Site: brandenburg
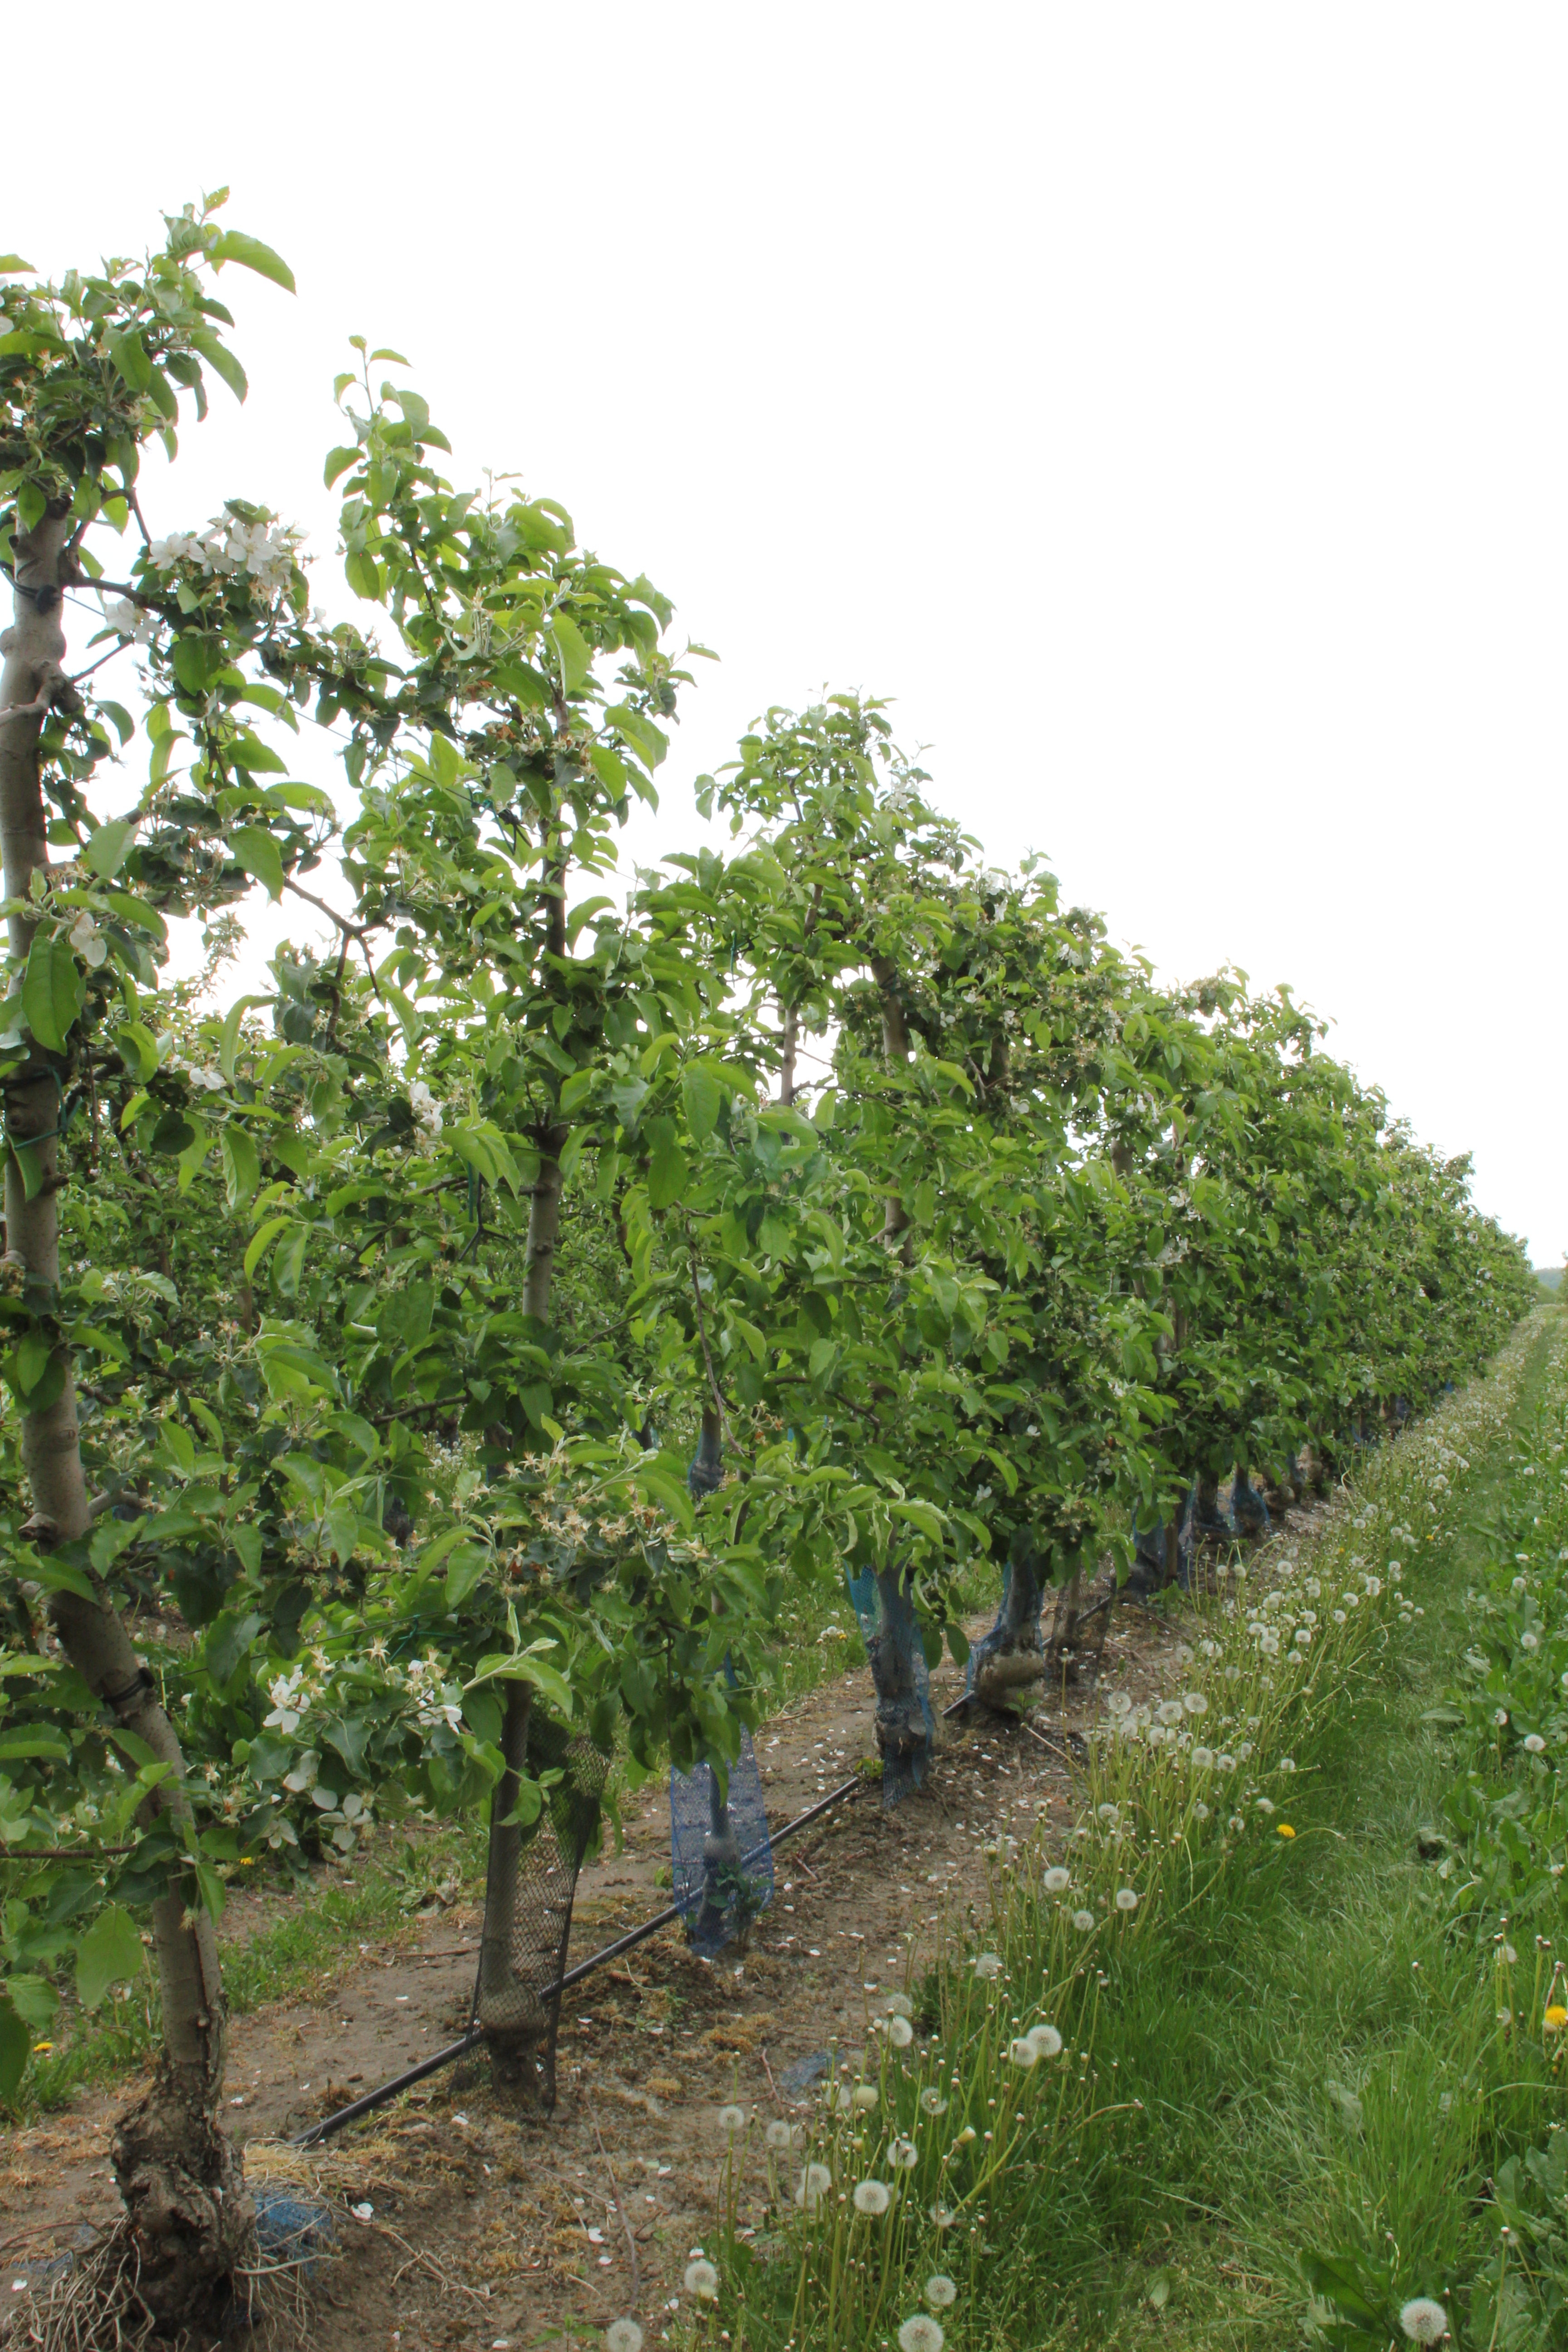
Growth stage (BBCH 67): Flowering